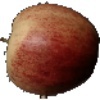
Label: Apple Red 3